Candace Cameron Bure

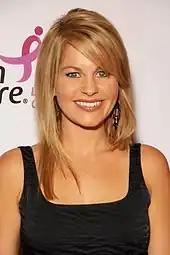
Bure at Susan G. Komen for the Cure in 2009

After "Full House" ended in 1995, Bure guest-starred on "Cybill" and "Boy Meets World".